Matthijs Kleyn

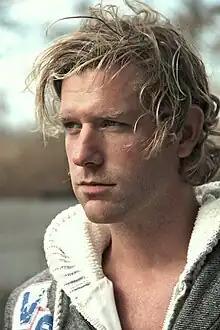
Matthijs Leonard Kleyn (Leiden, June 24, 1979) is a Dutch writer and television host.

Matthijs Kleyn (born 24 June 1979 in Amsterdam) is a Dutch television presenter, novelist, and tabloid journalist.